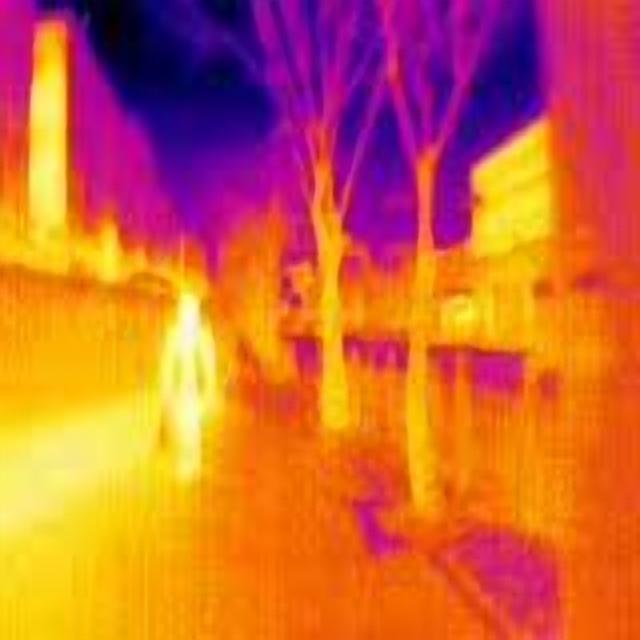
Detected objects:
label: person